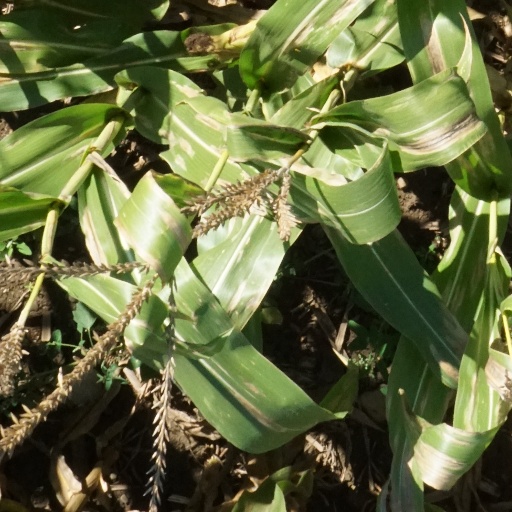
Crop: maize; corn